Ganapatya

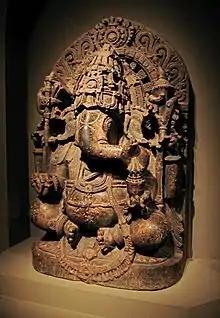
A 13th-century statue of Ganesha, Hoysala-style, Karnataka

The worship of Ganesha is considered complementary with the worship of other deities. Hindus of all sects begin prayers, important undertakings, and religious ceremonies with an invocation of Ganesha, because of Ganesha's role as the god of beginnings. But although most Hindu sects do revere Ganesha, the Ganapatya sect goes further than that, and declares Ganesha to be the supreme being. Ganapatya is one of the five principal Hindu sects which focus on a particular deity, alongside Shaivism, focussed on Shiva, Shaktism, focussed on Shakti, Vaishnavism, focused on Vishnu, and Saura, focused on Surya. While Ganapatya is not as large a sect as the other four, it still has been influential. There is also the Smartism sect, which follows Advaita philosophy and practices the "worship of the five forms" system, popularized by . In this system, the five deities Ganesha, Vishnu, Shiva, Devī, and Sūrya are viewed as five equal forms of one Nirguna Brahman.